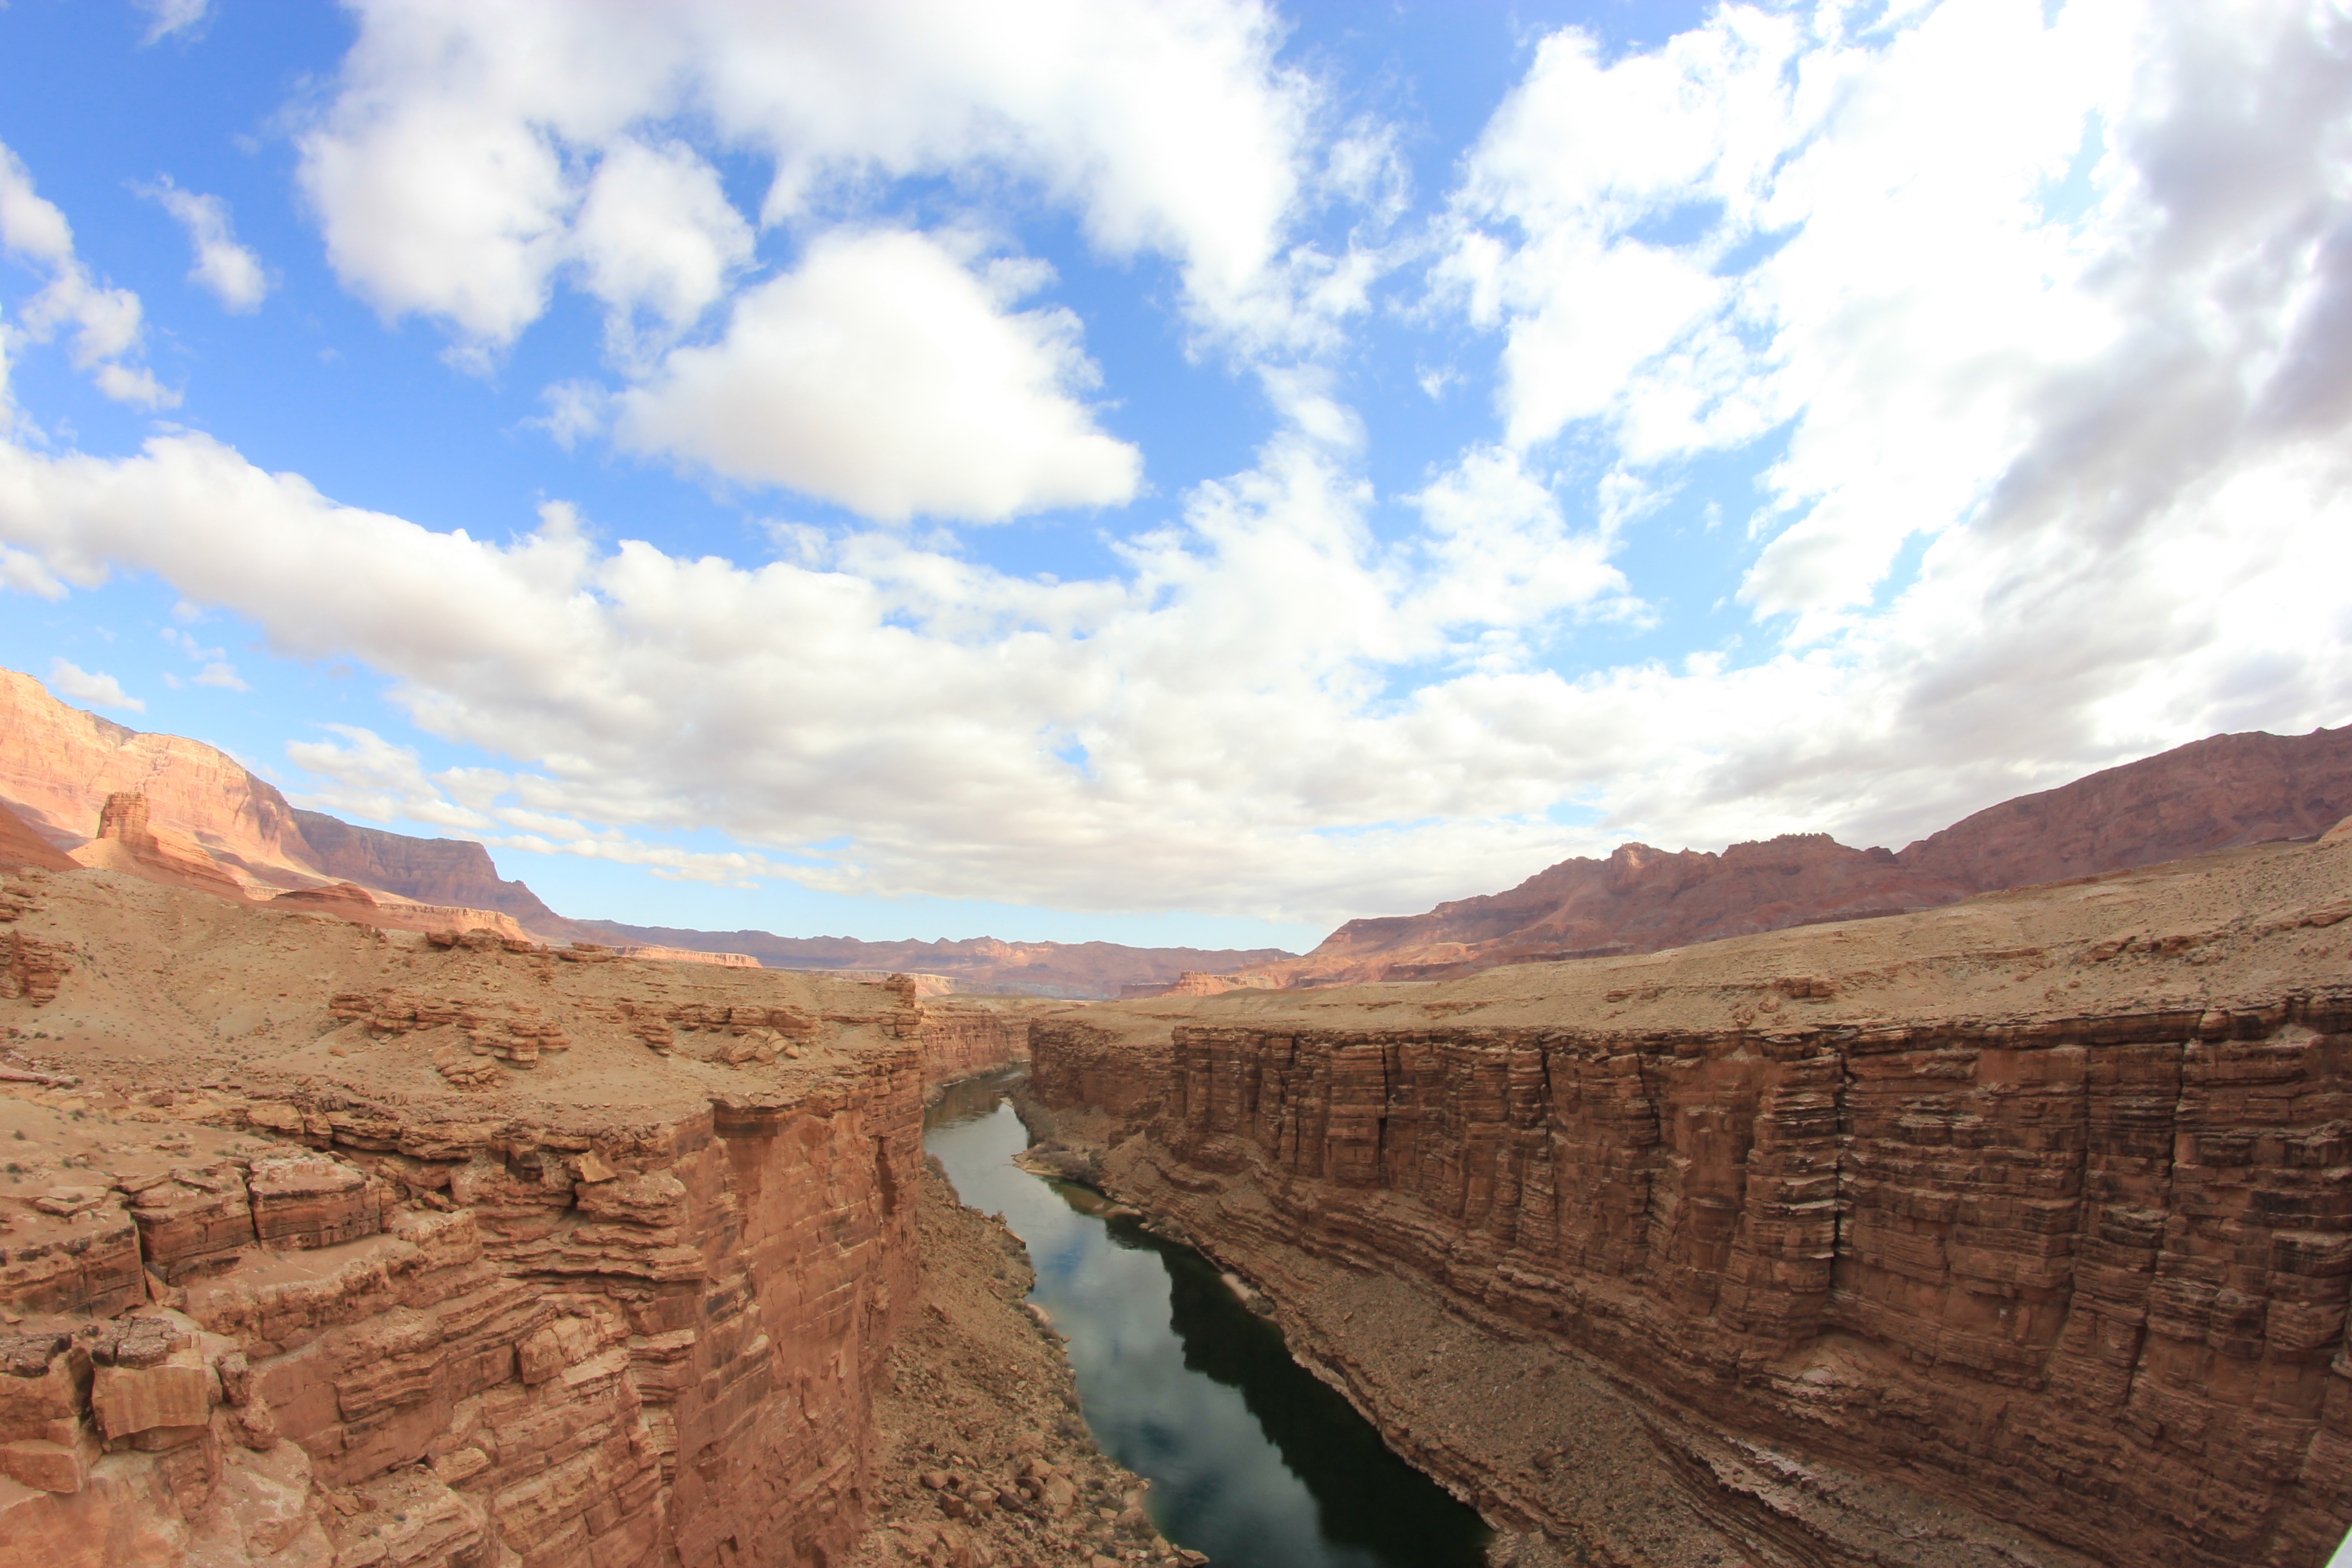
valley, formation, cliff, canyon, terrain, geology, badlands, plateau, wadi, landform, geographical feature